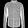
Label: Shirt